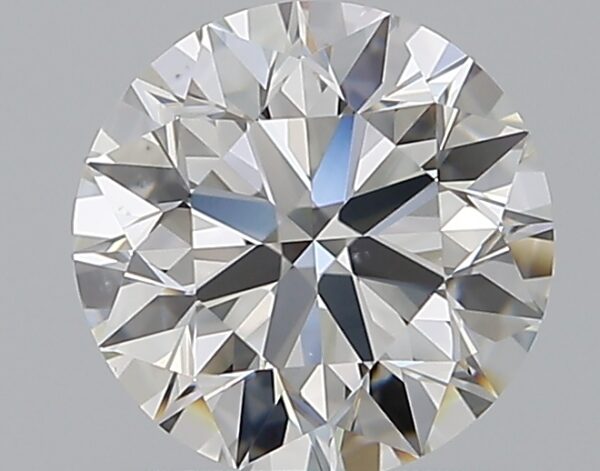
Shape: round
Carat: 1.01
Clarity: VS1
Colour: H
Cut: EX
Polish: EX
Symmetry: EX
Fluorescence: N
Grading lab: GIA
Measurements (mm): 6.38 x 6.4 x 4